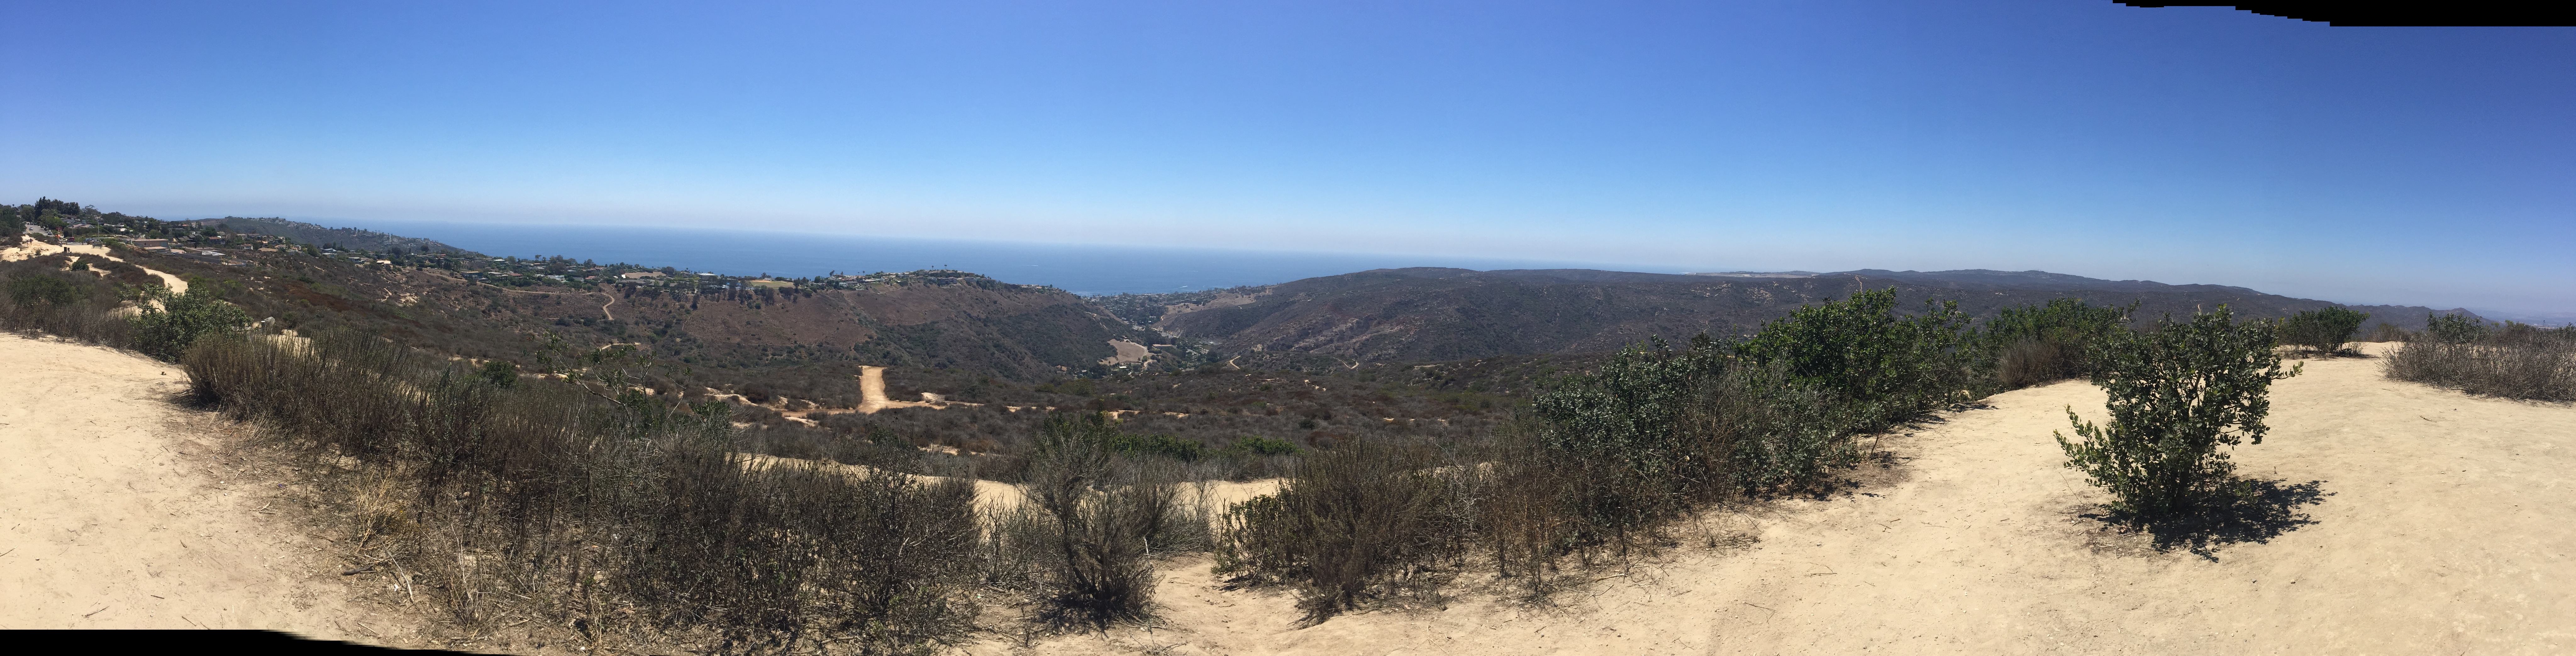
mountain, mountain range, extreme sport, ecosystem